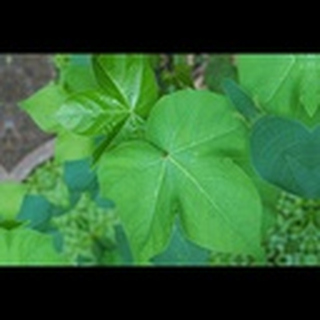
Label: healthy_cotton